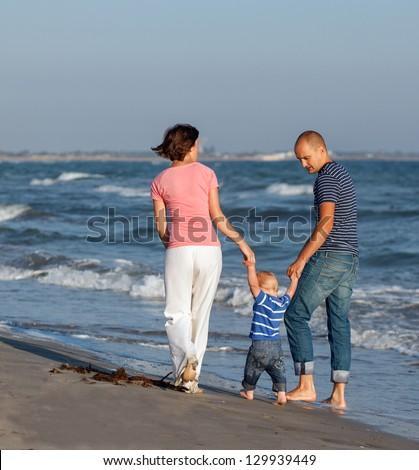
family walking by the sea